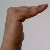
The image shows a hand gesture representing a space in Indian Sign Language.